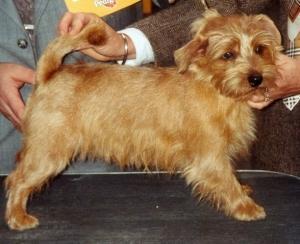
Norfolk_terrier